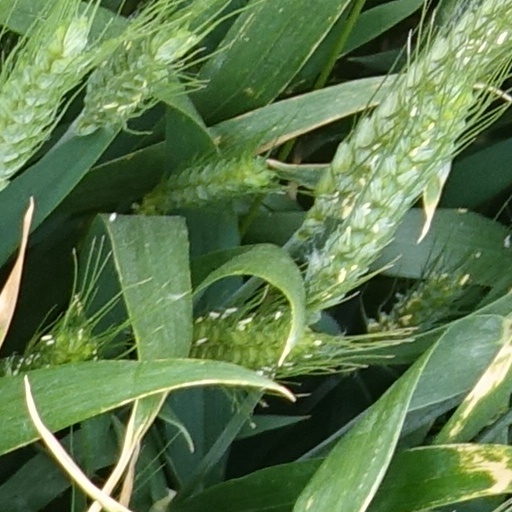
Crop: wheat